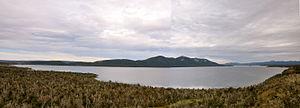
Le lac Yehuin est un lac situé dans la grande île de la Terre de Feu en Patagonie argentine. C'est un lieu de villégiature pour les habitants des deux villes les plus proches, Río Grande et Ushuaïa.